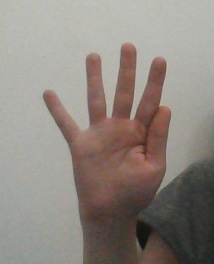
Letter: sheen